China Aerospace Studies Institute

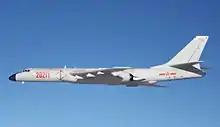
A Xian H-6K, an older version of the People's Liberation Army Air Force's primary long range bomber.

CASI supports the U.S. Defense Department and the China research community writ-large by providing unclassified research on Chinese aerospace developments in the context of U.S. strategic imperatives in the Asia-Pacific region. Primarily focused on China’s Military Air, Space, and Missile Forces, CASI capitalizes on publicly available native language resources to gain insights as to how the Chinese speak to and among one another on these topics.